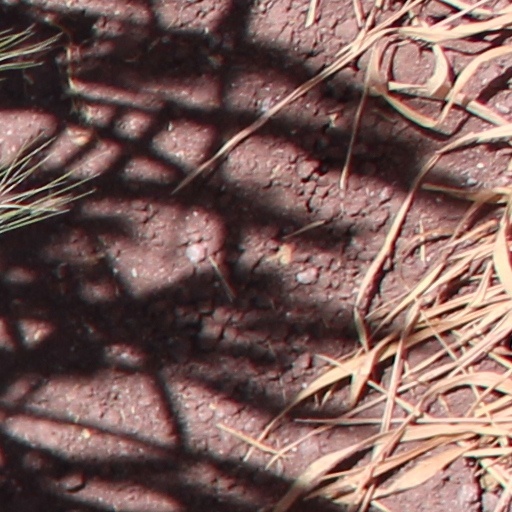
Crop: wheat